The Pavilion Burns

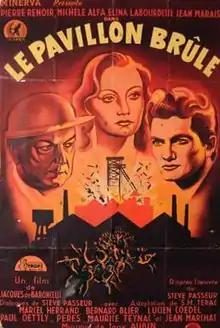

The Pavilion Burns (French: Le Pavillon brûle) is a 1941 French comedy drama directed by Jacques de Baroncelli, written by Solange Térac, and starring Pierre Renoir and Jean Marais. It was based on the 1935 play of the same title by Steve Passeur. It was shot at the Cité Elgé studios in Paris. The film's sets were designed by the art director Serge Piménoff.